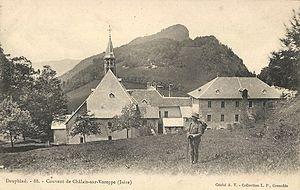
CPA Le Dauphiné, Couvent de Châlais-sur-Voreppe, un homme, Carte postale.